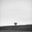
Label: plain